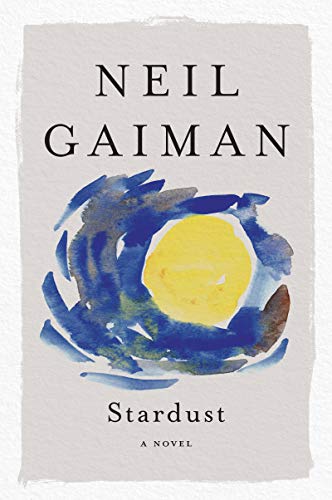
Stardust
Category: Buy a Kindle
Review “Eminently readable–a charming piece of work.” -- Washington Post Book World “Strange . . . marvelous. . . . Stardust takes us back to a time when the world was more magical, and, real or not, that world is a charming place.” -- Philadelphia Inquirer “A wonderful novel . . . A pleasure to read.” -- Denver Post “Marvelous adventures . . . magical and fun.” -- Cleveland Plain Dealer “Thrilling. . . . Stardust reads like a mix between L. Frank Baum, the Brothers Grimm, and a Tim Burton movie script.” -- Dallas Morning News “Beautiful, memorable . . . A book full of marvels.” -- Milwaukee Journal Sentinel “The multitalented author of The Sandman graphic novels and last year’s Neverwhere charms again, with a deftly written fantasy adventure tale set in Victorian England and enriched by familiar folk materials.” -- Kirkus Reviews (starred)“Sparkling, fresh, and charming. Superb.” -- Booklist “A charming comic romance.” -- Dayton Daily News“Delightful...a strange yet wonderful story.” -- Grand Rapids Press Excerpt. Stardust By Neil Gaiman HarperCollins Publishers, Inc. Copyright ©2006 Neil GaimanAll right reserved. ISBN: 0061142026 Chapter One Fairy Tales are more than true: not because they tell us that dragons exist, but because they tell us that dragons can be beaten -- G.K. Chesterton. Coraline discovered the door a little while after they moved into the house. It was a very old house -- it had an attic under the roof and a cellar under the ground and an overgrown garden with huge old trees in it. Coraline's family didn't own all of the house, it was too big for that. Instead they owned part of it. There were other people who lived in the old house. Miss Spink and Miss Forcible lived in the flat below Coraline's, on the ground floor. They were both old and round, and they lived in their flat with a number of ageing highland terriers who had names like Hamish and Andrew and Jock. Once upon a time Miss Spink and Miss Forcible had been actresses, as Miss Spink told Coraline the first time she met her. "You see, Caroline," Miss Spink said, getting Coraline's name wrong, "Both myself and Miss Forcible were famous actresses, in our time. We trod the boards, luvvy. Oh, don't let Hamish eat the fruit cake, or he'll be up all night with his tummy." "It's Coraline. Not Caroline. Coraline," said Coraline. In the flat above Coraline's, under the roof, was a crazy old man with a big moustache. He told Coraline that he was training a mouse circus. He wouldn't let anyone see it. "One day, little Caroline, when they are all ready, everyone in the whole world will see the wonders of my mouse circus. You ask me why you cannot see it now. Is that what you asked me?" "No," said Coraline quietly, "I asked you not to call me Caroline. It's Coraline." "The reason you cannot see the Mouse Circus," said the man upstairs, "is that the mice are not yet ready and rehearsed. Also, they refuse to play the songs I have written for them. All the songs I have written for the mice to play go oompah oompah. But the white mice will only play toodle oodle , like that. I am thinking of trying them on different types of cheese." Coraline didn't think there really was a mouse circus. She thought the old man was probably making it up. The day after they moved in, Coraline went exploring. She explored the garden. It was a big garden: at the very back was an old tennis court, but no-one in the house played tennis and the fence around the court had holes in it and the net had mostly rotted away; there was an old rose garden, filled with stunted, flyblown rose-bushes; there was a rockery that was all rocks; there was a fairy ring, made of squidgy brown toadstools which smelled dreadful if you accidentally trod on them. There was also a well. Miss Spink and Miss Forcible made a point of telling Coraline how dangerous the well was, on the first day Coraline's family moved in, and warned her to be sure she kept away from it. So Coraline set off to explore for it, so that she knew where it was, to keep away from it properly. She found it on the third day, in an overgrown meadow beside the tennis court, behind a clump of trees -- a low brick circle almost hidden in the high grass. The well had been covered up by wooden boards, to stop anyone falling in. There was a small knot-hole in one of the boards, and Coraline spent an afternoon dropping pebbles and acorns through the hole, and waiting, and counting, until she heard the plopas they hit the water, far below. Coraline also explored for animals. She found a hedgehog, and a snake-skin (but no snake), and a rock that looked just like a frog, and a toad that looked just like a rock. There was also a haughty black cat, who would sit on walls and tree stumps, and watch her; but would slip away if ever she went over to try to play with it. That was how she spent her first two weeks in the house -- exploring the garden and the grounds. Her mother made her come back inside for dinner, and for lunch; and Coraline had to make sure she dressed up warm before she went out, for it was a very cold summer that year; but go out she did, exploring, every day until the day it rained, when Coraline had to stay inside. "What should I do?" asked Coraline. "Read a book," said her mother. "Watch a video. Play with your toys. Go and pester Miss Spink or Miss Forcible, or the crazy old man upstairs." "No," said Coraline. "I don't want to do those things. I want to explore." "I don't really mind what you do," said Coraline's mother, "as long as you don't make a mess." Coraline went over to the window and watched the rain come down. It wasn't the kind of rain you could go out in, it was the other kind, the kind that threw itself down from the sky and splashed where it landed. It was rain that meant business, and currently its business was turning the garden into a muddy, wet soup. Coraline had watched all the videos. She was bored with her toys, and she'd read all her books. She turned on the television. She went from channel to channel to channel, but there was nothing on but men in suits talking about the stock market, and schools programmes. Eventually, she found something to watch: it was the last half of a natural history programme about something called protective coloration. She watched animals, birds and insects which disguised themselves as leaves or twigs or other animals to escape from things that could hurt them. She enjoyed it, but it ended too soon, and was followed by a programme about a cake factory. It was time to talk to her father. Coraline's father was home. Both of her parents worked, doing things on computers, which meant that they were home a lot of the time. Each of them had their own study... Continues... Excerpted from Stardust by Neil Gaiman Copyright ©2006 by Neil Gaiman. Excerpted by permission. All rights reserved. No part of this excerpt may be reproduced or reprinted without permission in writing from the publisher.Excerpts are provided by Dial-A-Book Inc. solely for the personal use of visitors to this web site. From the Back Cover Catch a fallen star . . . Tristran thorn promised to bring back a fallen star. So he sets out on a journey to fulfill the request of his beloved, the hauntingly beautiful Victoria Forester—and stumbles into the enchanted realm that lies beyond the wall of his English country town. Rich with adventure and magic, Stardust is one of master storyteller Neil Gaiman's most beloved tales, and the inspiration for the hit movie. About the Author Neil Gaiman is a #1 New York Times bestselling author of books for children and adults whose award-winning titles include Norse Mythology, American Gods, The Graveyard Book, Good Omens (with Terry Pratchett), Coraline , and The Sandman graphic novels. Neil Gaiman is a Goodwill Ambassador for UNHCR and Professor in the Arts at Bard College. Amazon.com Review Stardust is an utterly charming fairy tale in the tradition of The Princess Bride and The Neverending Story . Neil Gaiman, creator of the darkly elegant Sandman comics and author of The Day I Swapped My Dad for Two Goldfish , tells the story of young Tristran Thorn and his adventures in the land of Faerie. One fateful night, Tristran promises his beloved that he will retrieve a fallen star for her from beyond the Wall that stands between their rural English town (called, appropriately, Wall) and the Faerie realm. No one ever ventures beyond the Wall except to attend an enchanted flea market that is held every nine years (and during which, unbeknownst to him, Tristran was conceived). But Tristran bravely sets out to fetch the fallen star and thus win the hand of his love. His adventures in the magical land will keep you turning pages as fast as you can--he and the star escape evil old witches, deadly clutching trees, goblin press-gangs, and the scheming sons of the dead Lord of Stormhold. The story is by turns thrillingly scary and very funny. You'll love goofy, earnest Tristran and the talking animals, gnomes, magic trees, and other irresistible denizens of Faerie that he encounters in his travels. Stardust is a perfect read-aloud book, a brand-new fairy tale you'll want to share with a kid, or maybe hoard for yourself. (If you read it to kids, watch out for a couple of spicy sex bits and one epithet.) --Therese Littleton From Publishers Weekly Starred Review. Tristran Thorn falls in love with the prettiest girl in town and makes her a foolish promise: he says that he'll go find the falling star they both watched streak across the night sky. She says she'll marry him if he finds it, so he sets off, leaving his home of Wall, and heads out into the perilous land of faerie, where not everything is what it appears. Gaiman is known for his fanciful wit, sterling prose and wildly imaginative plots, and Stardust is no exception. Gaiman's silver-tongued narration vividly brings this production to life. Like the bards of old, Gaiman is equally proficient at telling tales as he is at writing them, and his pleasant British accent feels like a perfect match to the material. Gaiman's performance is an extraordinary achievement—if only all authors could read their own work so well. The audiobook also includes a brief, informative and enjoyable interview with Gaiman about the writing of the novel and his work in the audiobook studio. Copyright© American Library Association. All rights reserved From Kirkus Reviews The multitalented author of The Sandman graphic novels and last year's Neverwhere charms again, with a deftly written fantasy adventure tale set in early Victorian England and enriched by familiar folk materials. In a rural town called Wall (so named for the stone bulwark that separates it from a mysterious meadow through which strange shapes are often seen moving), on ``Market Day,'' when the citizens of ``Faerie'' (land) mingle with humans, young Dunstan Thorn makes love to a bewitching maiden and is presented nine months afterward with an infant son (delivered from beyond the Wall). The latter, Tristran, grows up to fall in love himself and rashly promise his beloved that he'll bring her the star they both observe falling from the sky. Tristran's ensuing quest takes him deep into Faerie, and, unbeknownst to him, competition with the star's other pursuers: three weird sisters (the Lilim), gifted with magical powers though still susceptible to ``the snares of age and time''; and the surviving sons of the late Lord of Stormhold, accompanied everywhere by their several dead brothers (whom they happen to have murdered). Tristran finds his star (in human form, no less); survives outrageous tests and mishaps, including passage on a ``sky-ship'' and transformation into a dormouse; and, safely returned to Wall, acquires through a gracious act of renunciation his (long promised) ``heart's desire.'' Gaiman blends these beguiling particulars skillfully in a comic romance, reminiscent of James Thurber's fables, in which even throwaway minutiae radiate good-natured inventiveness (e.g., its hero's narrow escape from a ``goblin press-gang'' seeking human mercenaries to fight ``the goblins' endless wars beneath the earth''). There are dozens of fantasy writers around reshaping traditional stories, but none with anything like Gaiman's distinctive wit, warmth, and narrative energy. Wonderful stuff, for kids of all ages. (Author tour) -- Copyright ©1998, Kirkus Associates, LP. All rights reserved. From The Washington Post "Eminently readable---a charming piece of work." From School Library Journal YA?An old-fashioned fairy tale full of mythic images, magic, and lyrical passages. The town of Wall has one opening, which is guarded day and night. On one side of the stone bulwark is England; on the other, Faerie. Once every nine years, the guard is relaxed so that the villagers can attend a fair held in a nearby meadow. There, as a young man, Dunstan Thorn is seduced by a strange woman, and not quite a year later a child is left at the wall. His name is Tristran Thorn. When he grows up, he falls in love with Victoria Forester, and to win her affection, he vows to bring to her the fallen star that they see one night. The star has fallen in Faerie, and though Tristran soon finds her (for in Faerie a star is not a ball of flaming gas, but a living, breathing woman), he has a hard time holding on to her. The sons of the Lord of Stormhold also seek the star, for it is said that he who finds her can take his father's throne. In addition, the oldest of three evil witches seeks the star, for her heart can grant youth and beauty. While the bones of the story?the hero, the quest, the maiden?are traditional, Gaiman offers a tale that is fresh and original. Though the plot begins with disparate threads, by the end they are all tied together and the picture is complete. The resolution is satisfying and complex, proving that there is more to fairy tales than "happily ever after."?Susan Salpini, Kings Park Library, Burke, VACopyright 1999 Reed Business Information, Inc. From Library Journal Gaiman, author of Neverwhere (LJ 6/15/97) and the graphic novel series The Sandman, has created an original and well-written fairy tale. Young Tristran Thorn has grown up in the isolated village of Wall, on the edge of the realm of Faerie. When Tristran and the lovely Victoria see a falling star during the special market fair, Victoria impulsively offers him his heart's desire if he will retrieve the star for her. Tristran crosses the border into Faerie and encounters witches, unicorns, and other strange creatures. What he does not know is that he is not the only one searching for the fallen star. This is a refreshingly creative story with appealing characters that manages to put a new twist on traditional fairy-tale themes. Appropriate for almost any age and a good bet for the medium-to-large public library. -?Laurel Bliss, New Haven, CT Copyright 1999 Reed Business Information, Inc. From AudioFile In an enchanting fairy tale for adults, Tristran Thorn sets out to fetch a fallen star in order to win the heart of his true love. But the star turns out to have a personality all her own and leads Tristran into adventures and discovery. Gaiman captures the magic and ethereality of his own work with a light touch and tender tone. He infuses the minor characters with larger-than-life accents that stop short of over-performance while imparting depth and wonder to the story's protagonists. One senses the book flowing through his voice and his pen, as though he were telling it for the first time in this performance. The effect works perfectly. R.L.L. © AudioFile 2006, Portland, Maine-- Copyright © AudioFile, Portland, Maine From Booklist Wall is a whole night's drive from London. The town is named for a rock barrier on its eastern side, with a narrow break in it through which a meadow, a stream, and a forest are apparent, and over which two townsmen always stand guard to prevent entry, except for a few days every nine years. That is when there is a fair in the meadow, put on by people who aren't strictly human, one of whom, in the middle of the nineteenth century, seduces 18-year-old Dunstan Thorn. Nine months later, a baby is delivered to newly married Dunstan, its name written on a card pinned to its blanket: Trystran Thorn. Stardust is primarily Trystran's story. When he is 17, he pledges to fetch for his beloved, the star that has just fallen on the other side of the wall. Of course, first he has to be allowed on the other side, but that proves easy when Dunstan whispers something to the guards. Then Trystran's adventures really begin, for on the other side is Faerie. Once there, Trystran discovers he knows the locations of places he cannot remember ever having heard of before. He knows exactly where the star has fallen, too, and readily finds it--or, actually, her. Nothing thereafter is as easy for Trystran, much to any reader's delight. Gaiman gently borrows from many fine fantasists--for starters, from Andersen, Tolkien, Macdonald, and, for the framing device, Christina Rossetti in her "Goblin Market" --but produces something sparkling, fresh, and charming, if not exactly new under the sun. Superb. Ray Olson Review 'In prose that dances and dazzles, Gaiman describes the indescribable: the eerie colours, ravishing scents and dangerous laughter of Faerie' -- Susanna Clarke From the Publisher American Library Award Winner  Mythopoeic Award Winner  World Fantasy Award Winner - Best Artist
Features: New York Times Bestselling Author | Give the gift of STARDUST!Young Tristran Thorn will do anything to win the cold heart of beautiful Victoria—even fetch her the star they watch fall from the night sky. But to do so, he must enter the unexplored lands on the other side of the ancient wall that gives their tiny village its name. Beyond that old stone wall, Tristran learns, lies Faerie—where nothing not even a fallen star, is what he imagined. | From the #1 | New York Times | bestselling author Neil Gaiman comes a remarkable quest into the dark and miraculous—in pursuit of love and the utterly impossible.